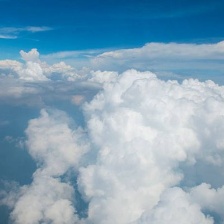
Cloud type: Altocumulus